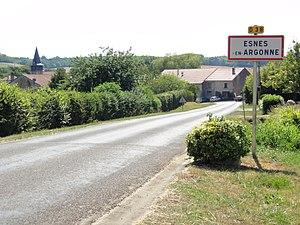
Esnes-en-Argonne (Meuse) city limit sign
Esnes-en-Argonne est une commune française située dans le département de la Meuse, en région Grand Est.